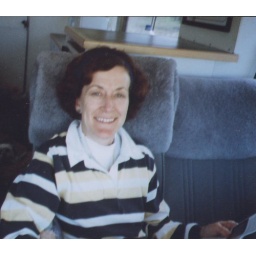
in the bus on the way to ayers rock